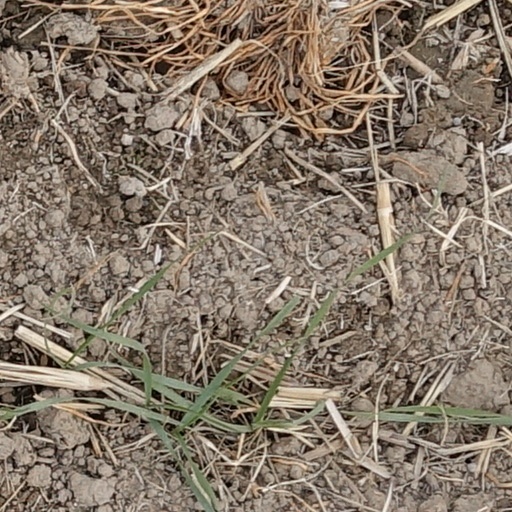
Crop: wheat